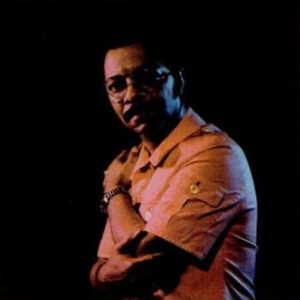
Grady Tate est un batteur et un chanteur de jazz américain, né le 14 janvier 1932 à Durham et mort le 8 octobre 2017 à New York.